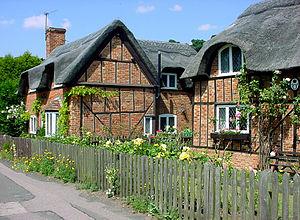
Un cottage est une forme d'architecture vernaculaire traditionnelle de type maison de campagne du Royaume-Uni. Le nom de ce concept typiquement anglais est repris dans plusieurs langues européennes pour désigner une maison de campagne plus ou moins typique. Au Québec, un cottage est une maison unifamiliale de deux étages hors sol.